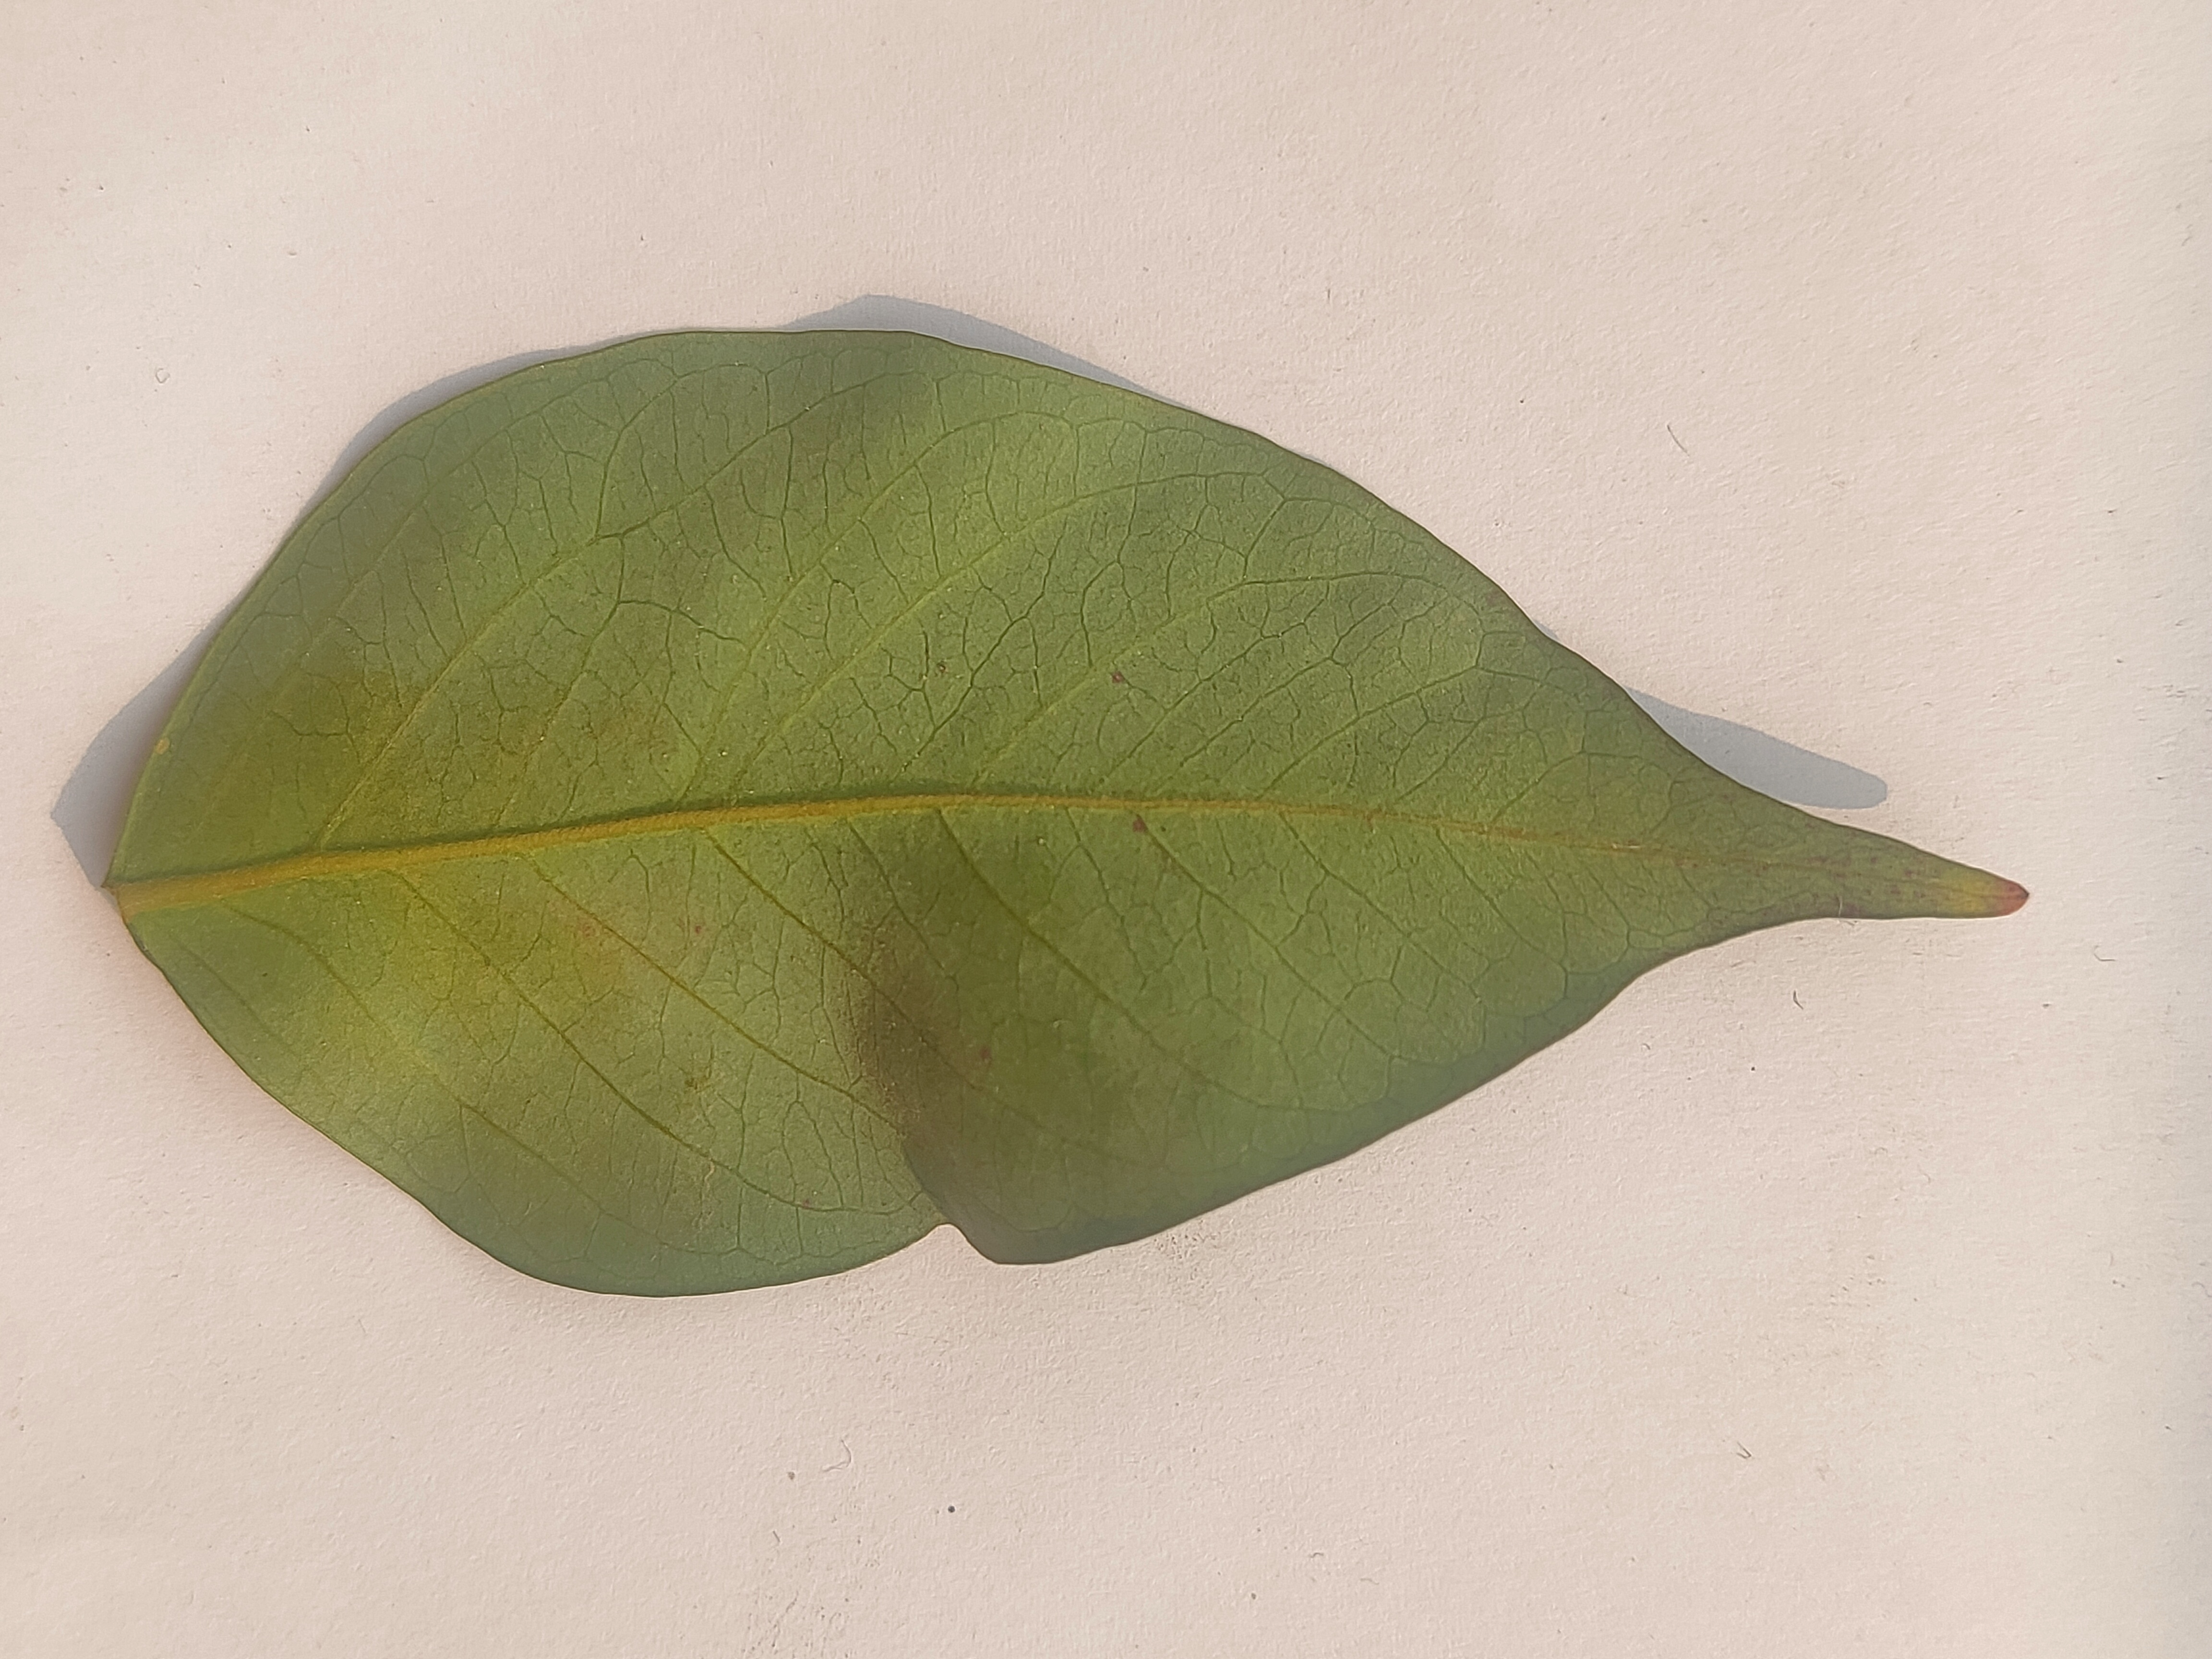
Leaf variety: Star Fruit